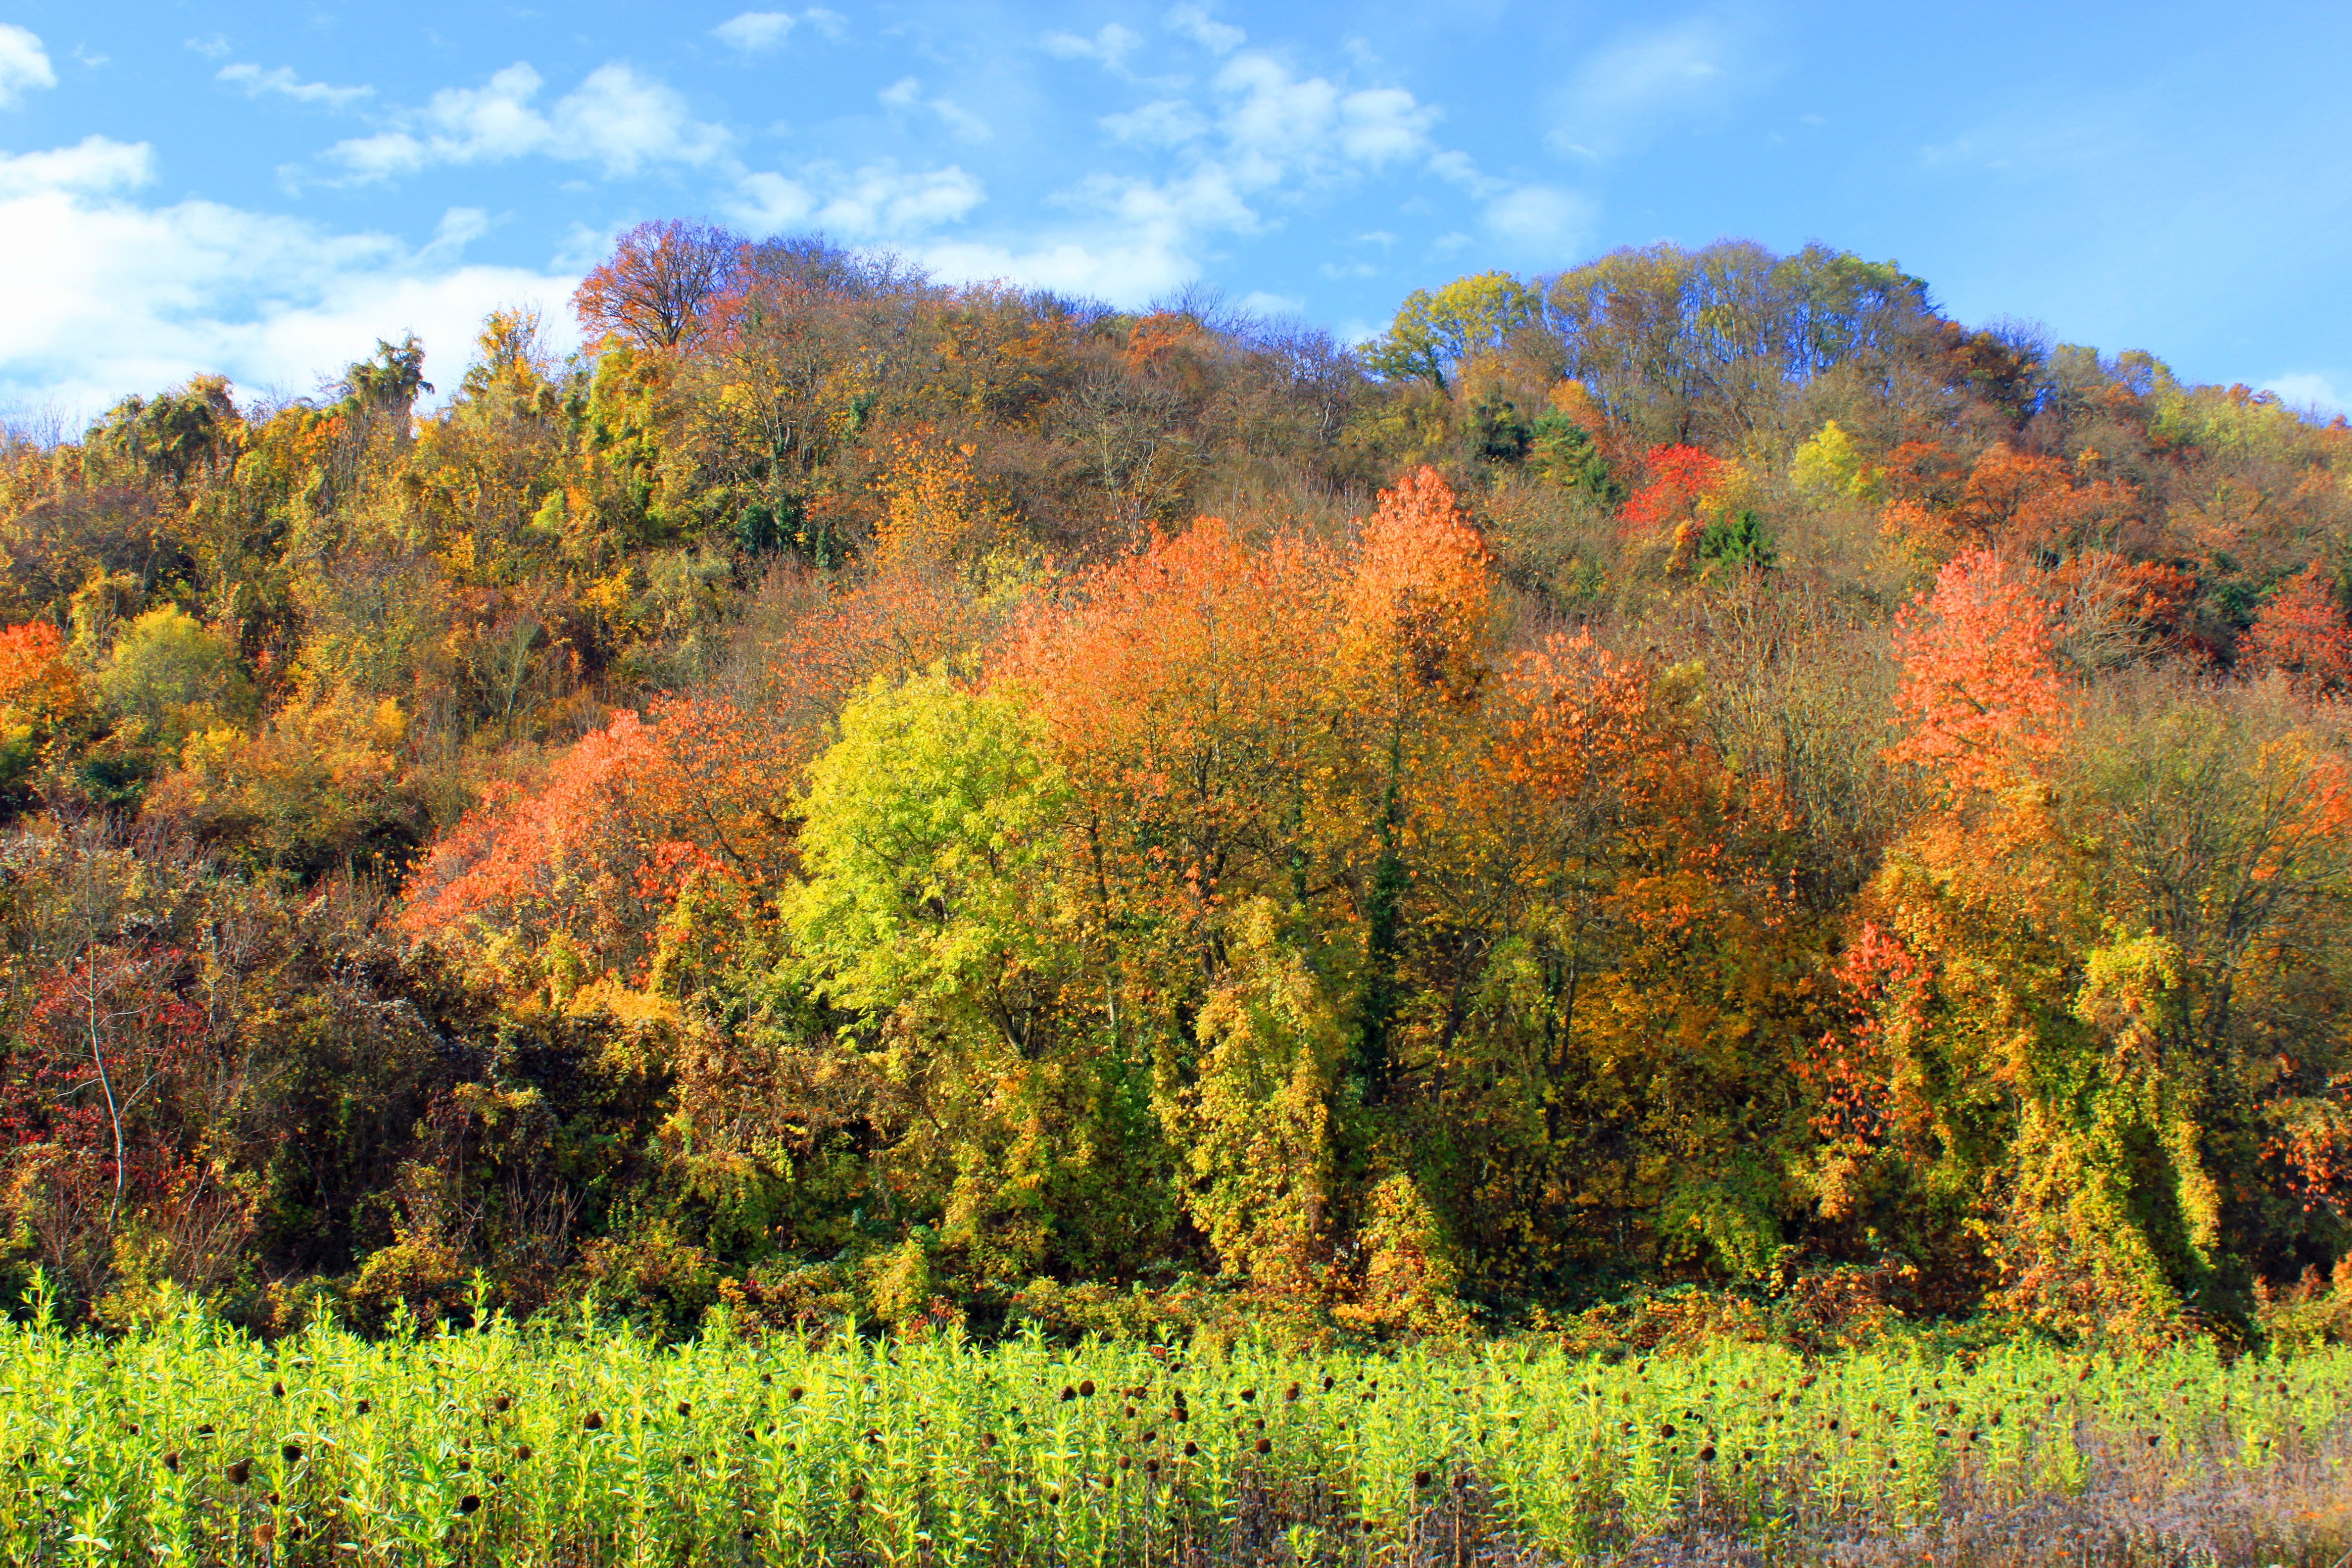
landscape, tree, nature, forest, meadow, prairie, leaf, flower, pasture, autumn, season, leaves, vegetation, deciduous, woodland, habitat, fall color, autumn forest, ecosystem, golden autumn, chestnut leaves, rural area, biome, natural environment, woody plant, temperate broadleaf and mixed forest